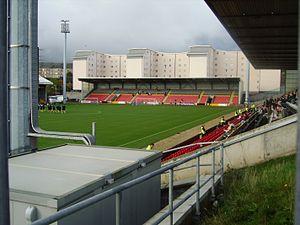
Firhill Stadium est un stade de football et de rugby à XV situé à Glasgow, en Écosse. Ce stade accueille le Partick Thistle FC qui y joue ses matches à domicile depuis 1908 et les Glasgow Warriors, franchise qui dispute la H Cup et la Ligue Celtique, de 2005 à 2012.